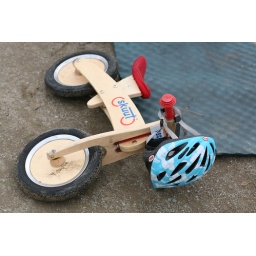
A boy threw his bike down to run around The Marina.